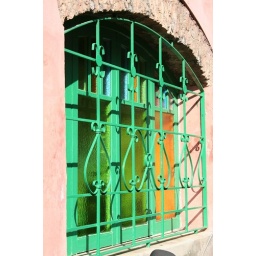
Some Iron Bars at a window with colored glass panel in Isola Farnese (Rome - Italy)